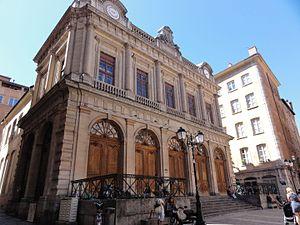
Le Temple du Change - Lyon